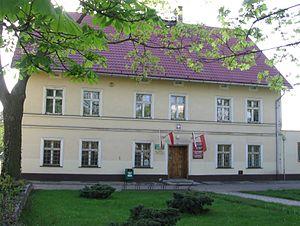
Wisznia Mała est une localité polonaise, siège de la gmina de Wisznia Mała, située dans le powiat de Trzebnica en voïvodie de Basse-Silésie.